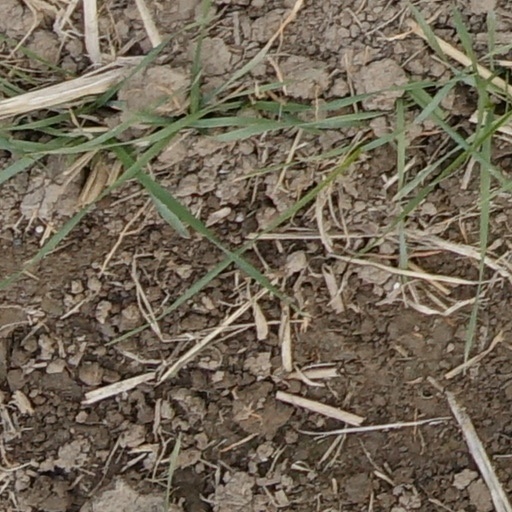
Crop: wheat